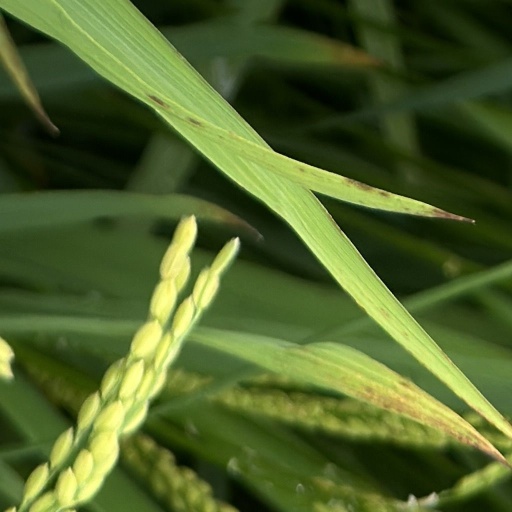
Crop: rice